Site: brandenburg
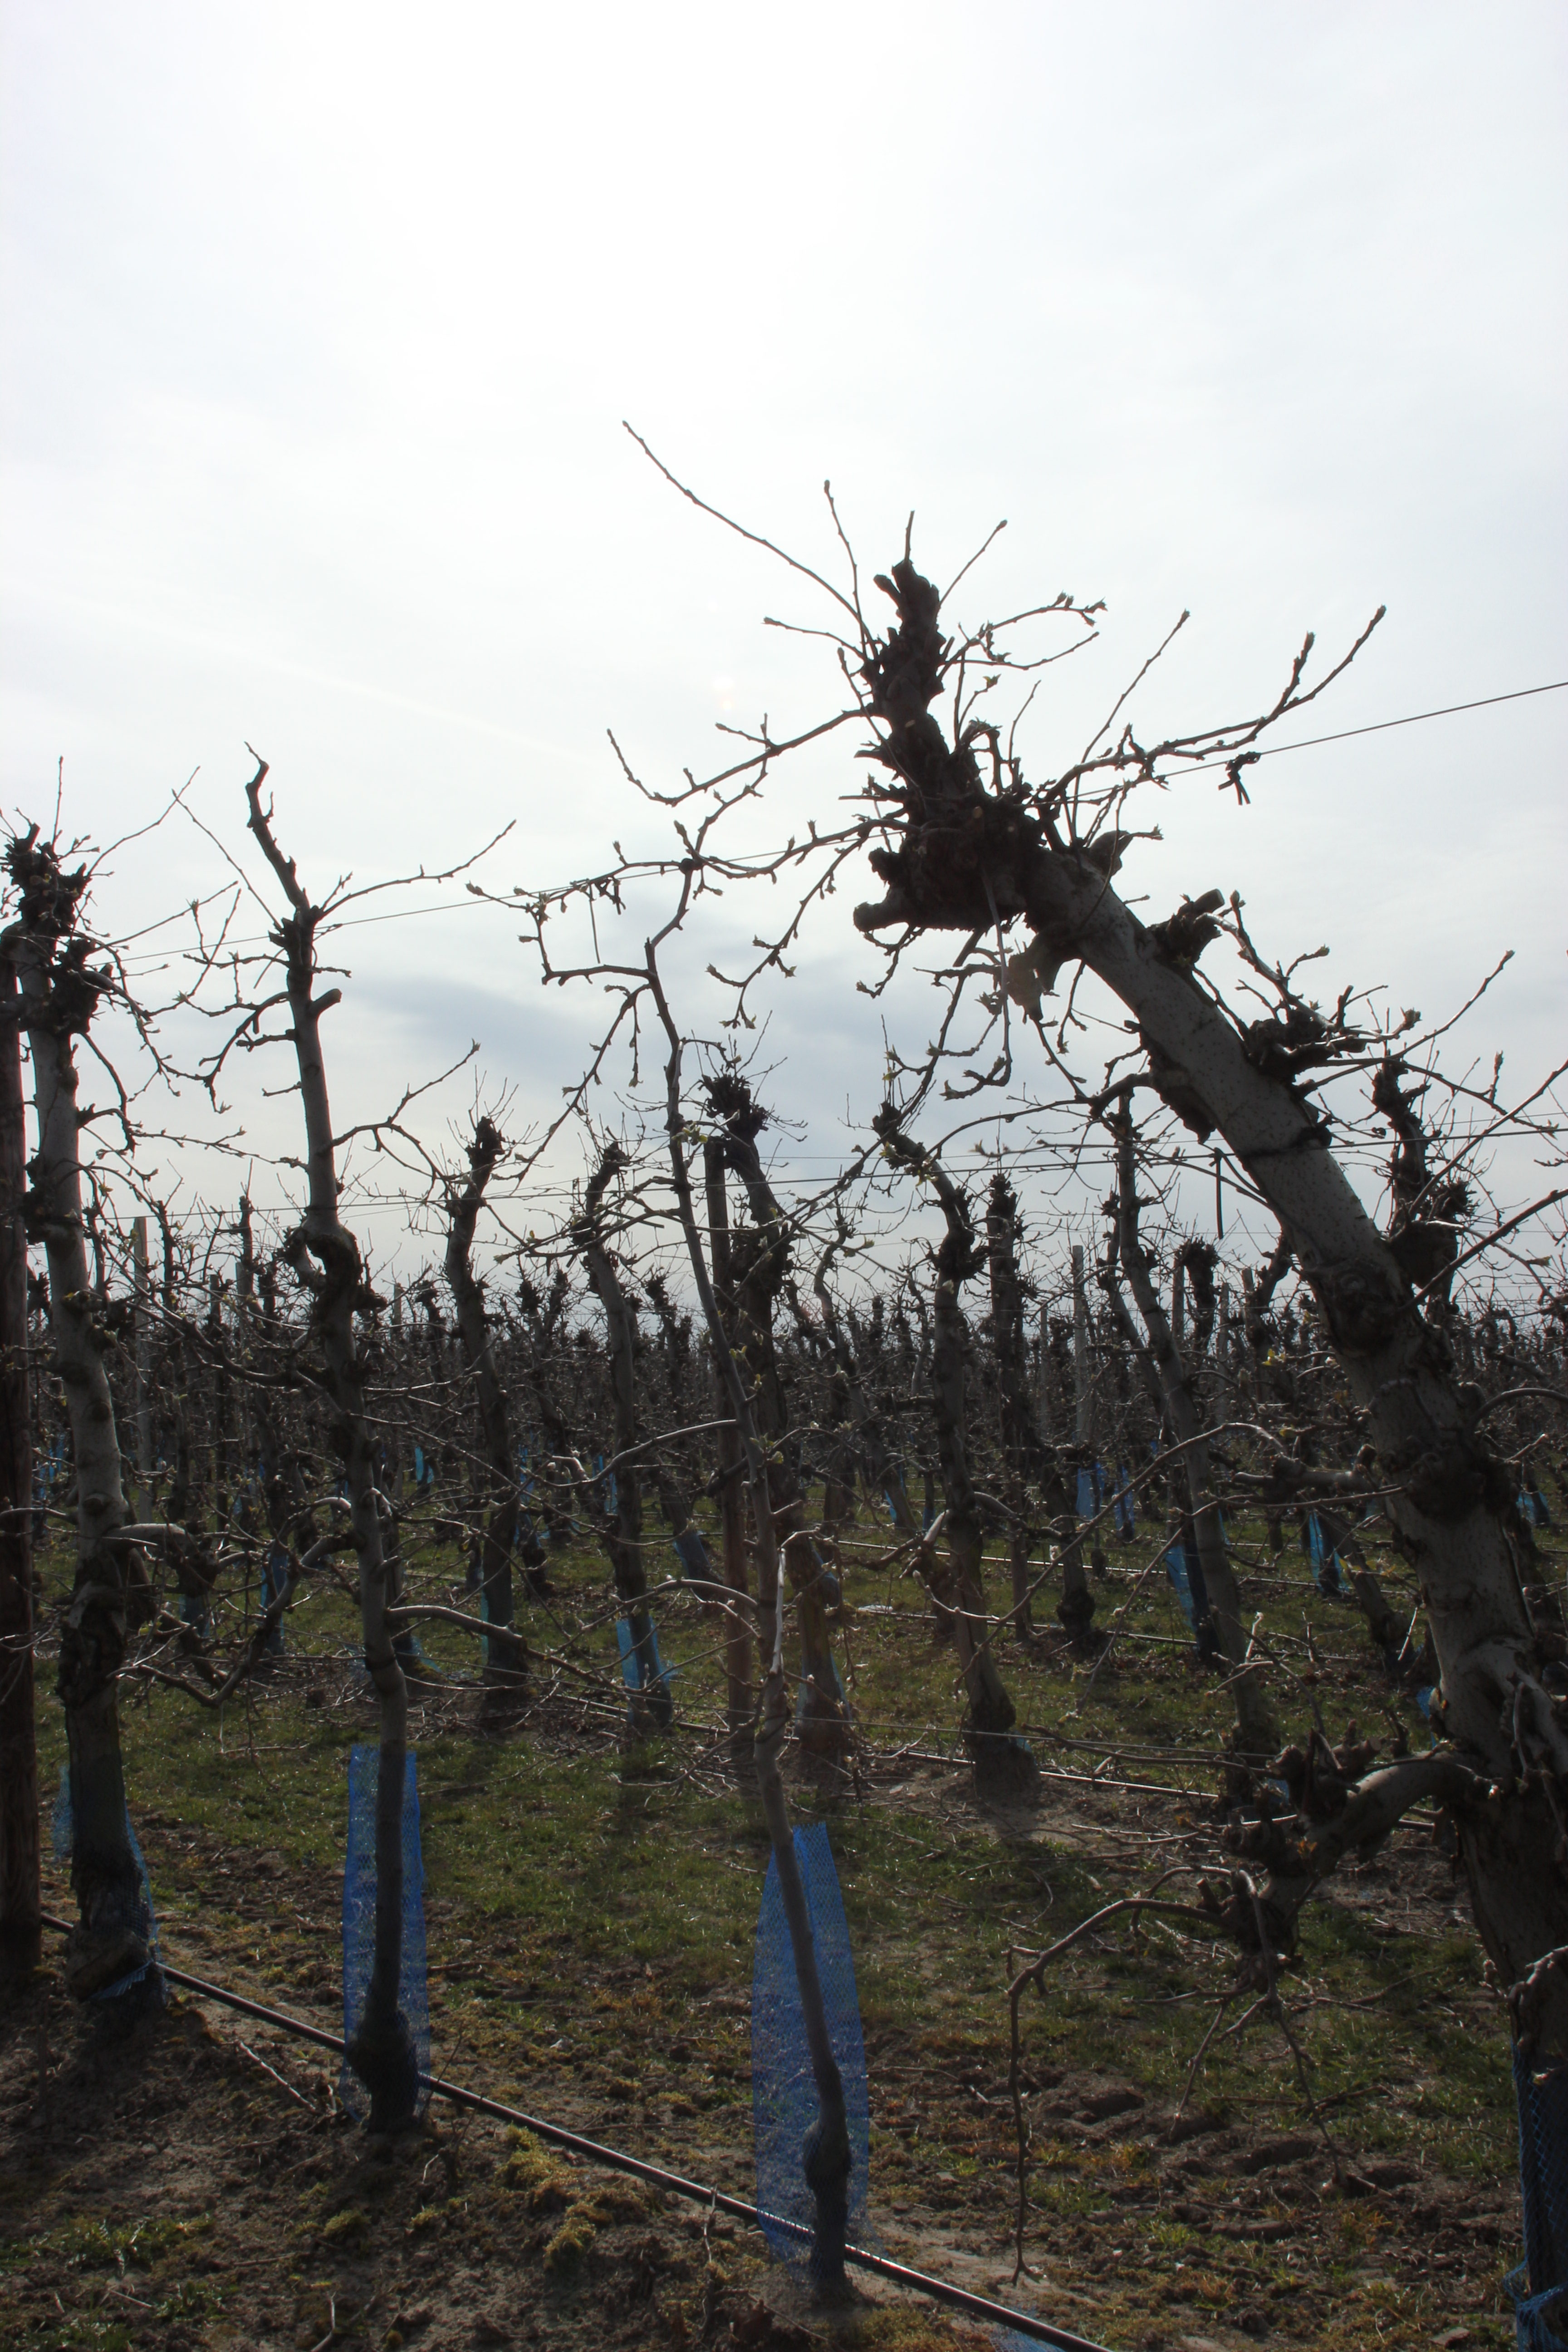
Growth stage (BBCH 54): Inflorescence emergence